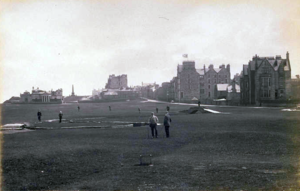
Old Course / Egenskaber
Et næsten uændret billede fra 1891.
Old Course i St Andrews er den ældste golfbane i verden. Old Course er en offentlig bane beliggende i byen St Andrews i Fife, Skotland og ejes af St Andrews Links Trust, der er reguleret efter britisk lov. The Royal and Ancient Golf Club of St Andrews' klubhus er placeret ved siden af første teested, men det er kun en af mange klubber, der har spillerettigheder på banen. Desuden er banen også åben for offentligheden.